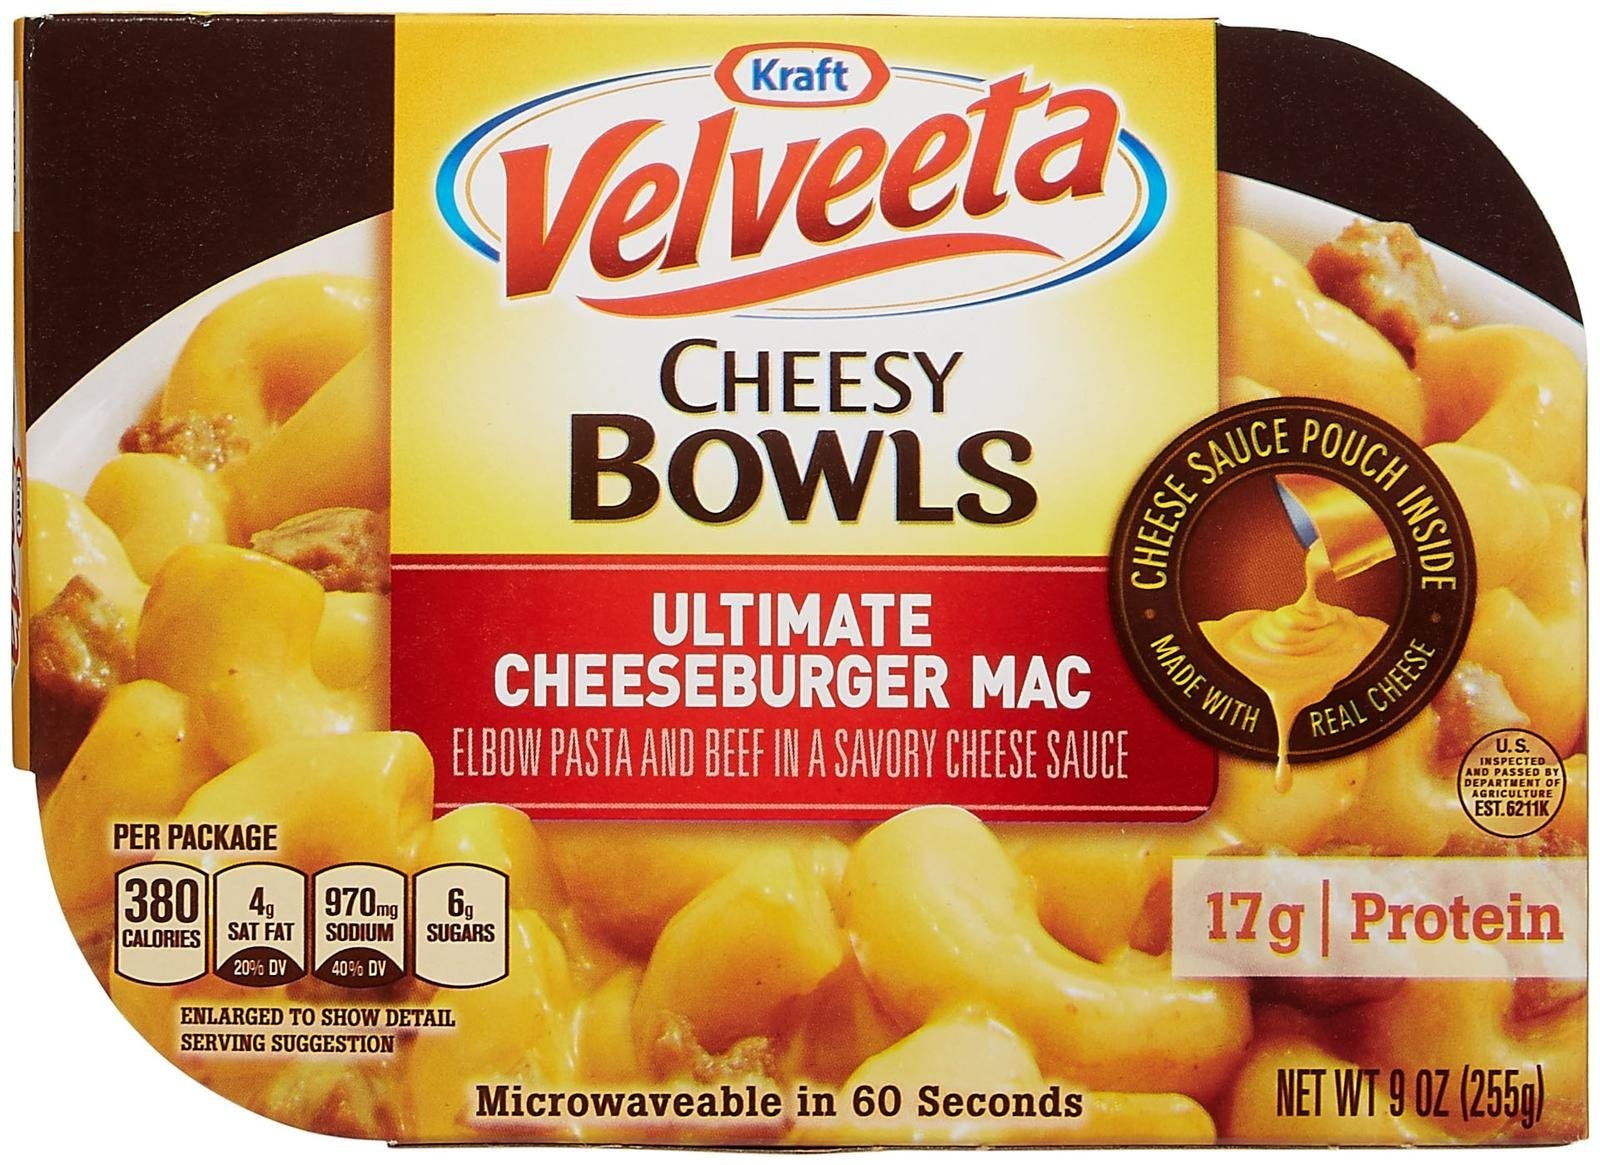
Item Name: Velveeta Cheesy Bowls - Ultimate Cheeseburger Mac - 9 Ounces
Product Description: Velveeta Cheesy Bowls-Ultimate Cheeseburger Mac-9 oz
Value: 9.0
Unit: Ounce

Price: 2.97